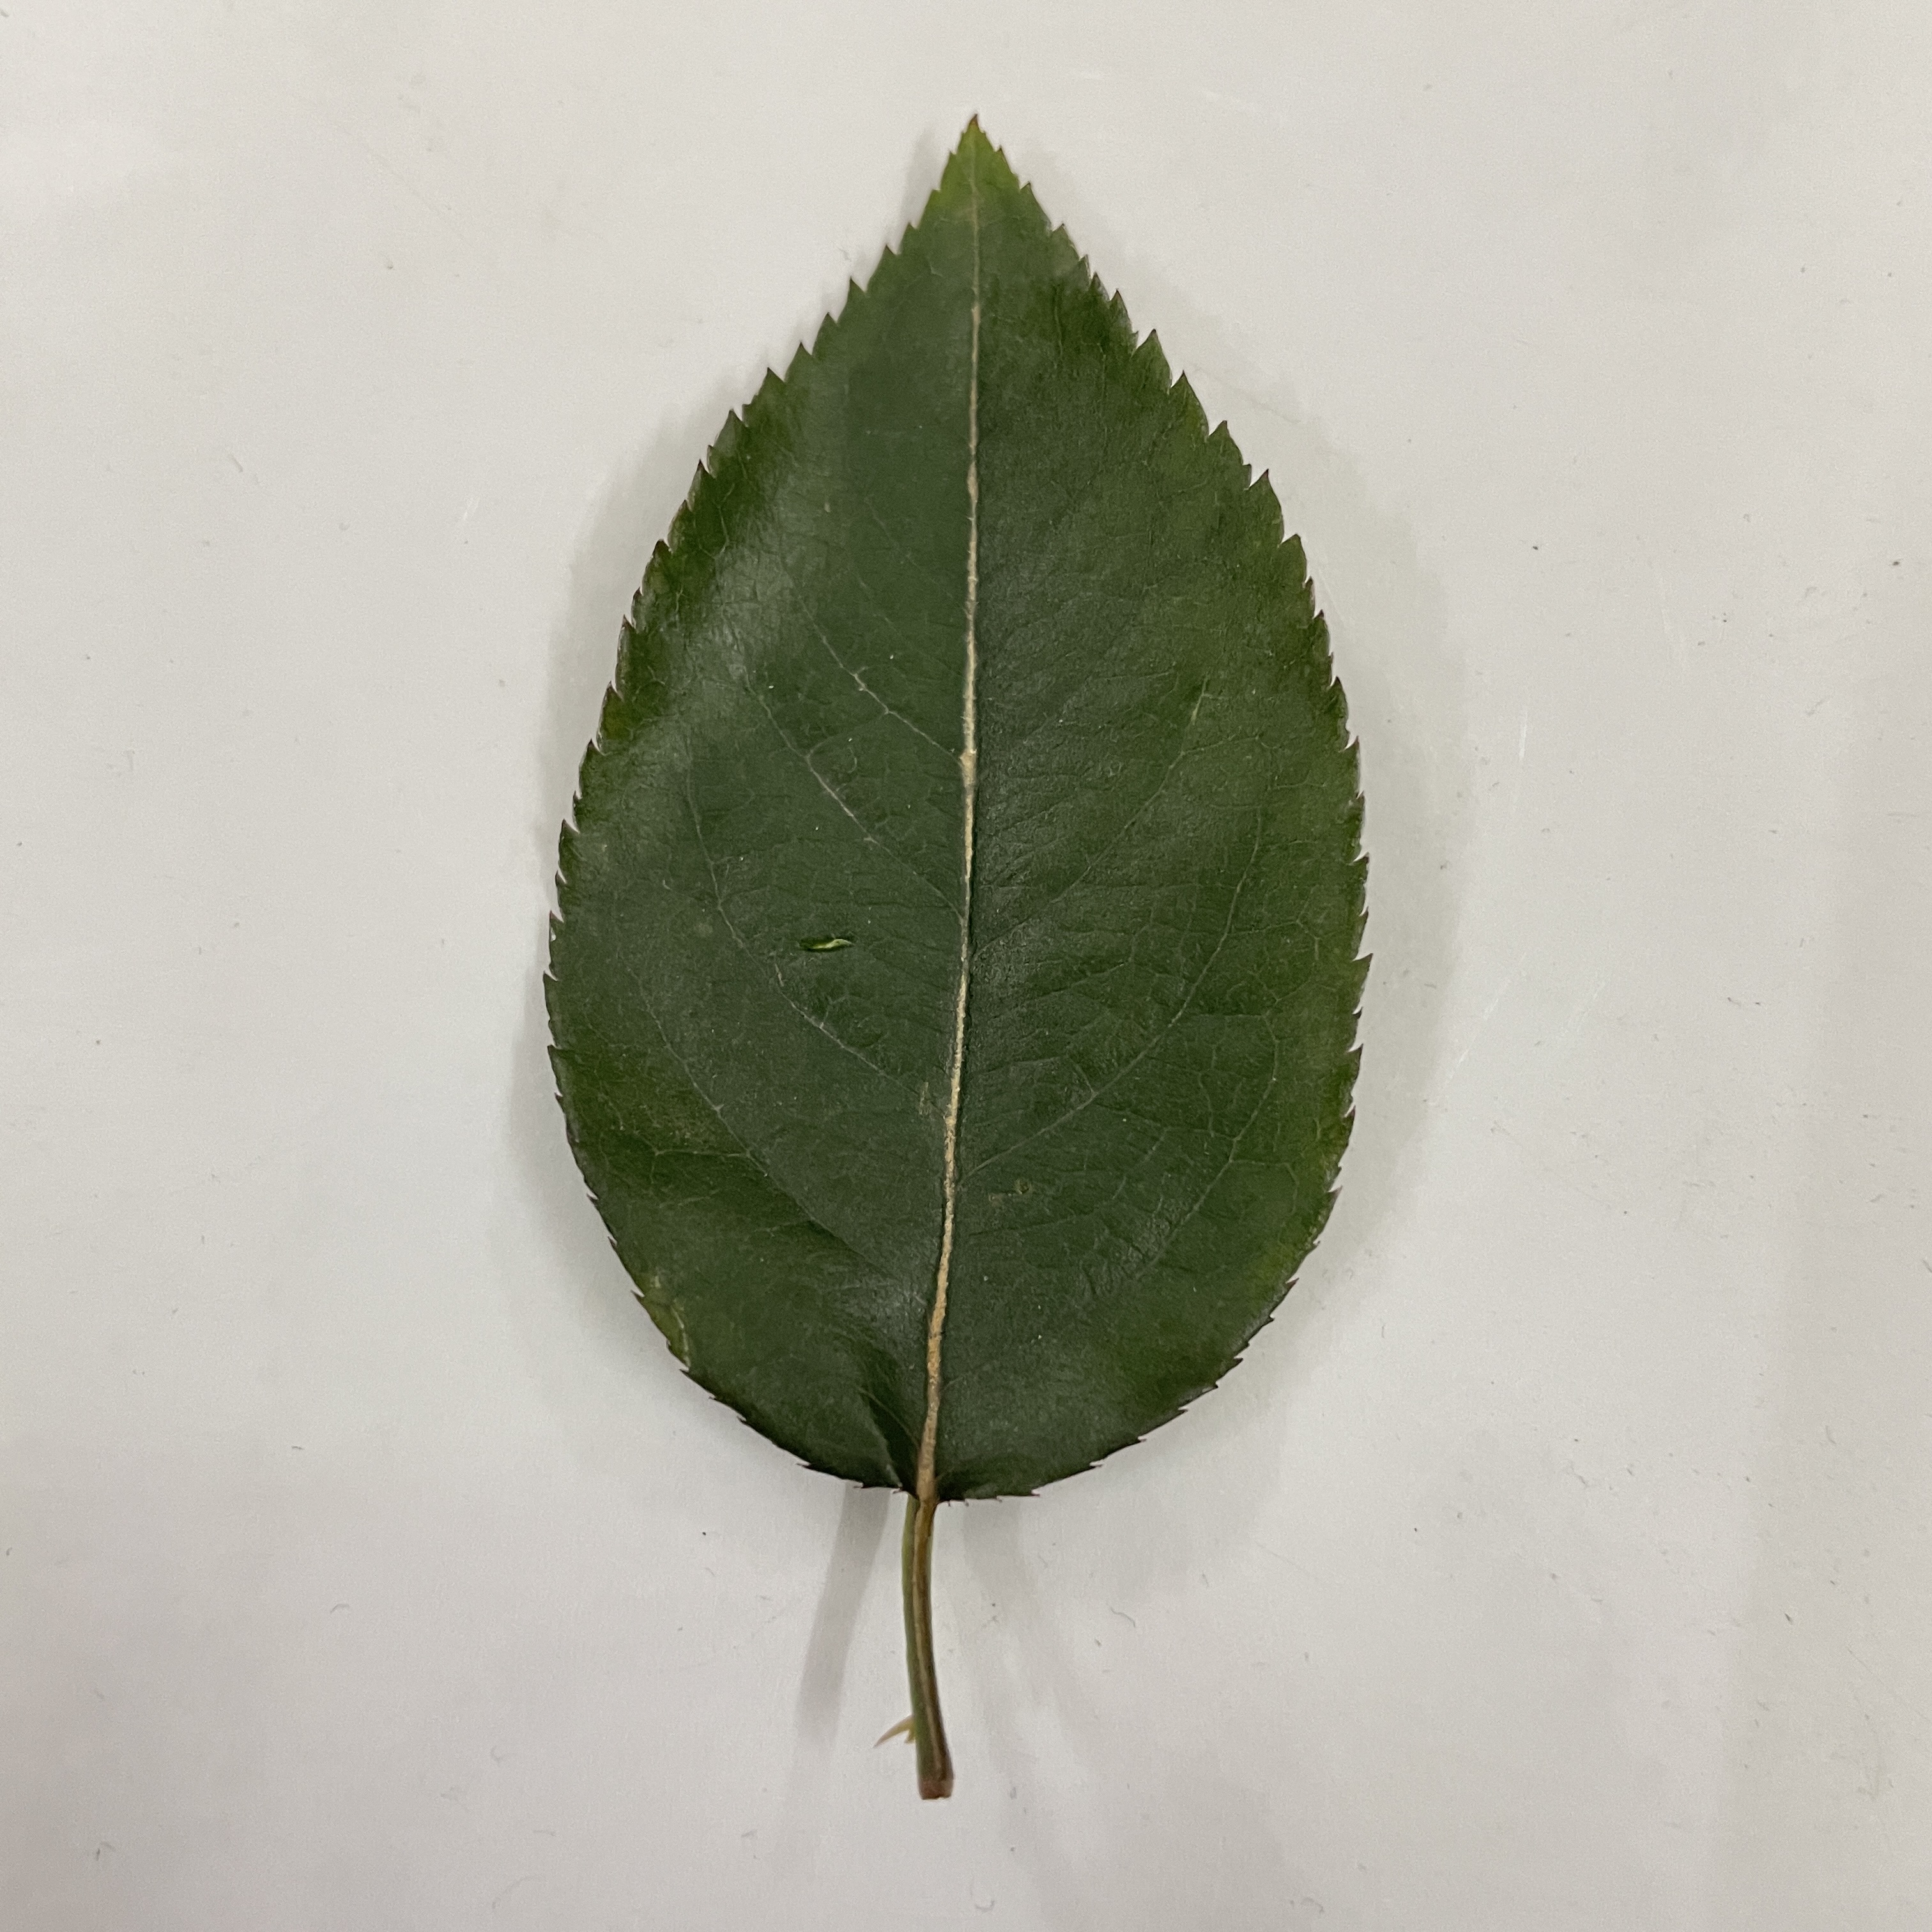
Label: Healthy Leaf